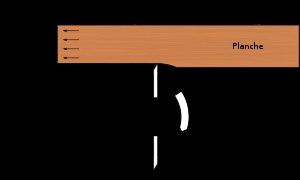
La dégauchisseuse est une machine-outil de travail du bois qui permet de dégauchir des pièces de bois brutes, c'est-à-dire les rendre droites et planes en dressant leurs faces qui forment un angle de 90° à 135°.